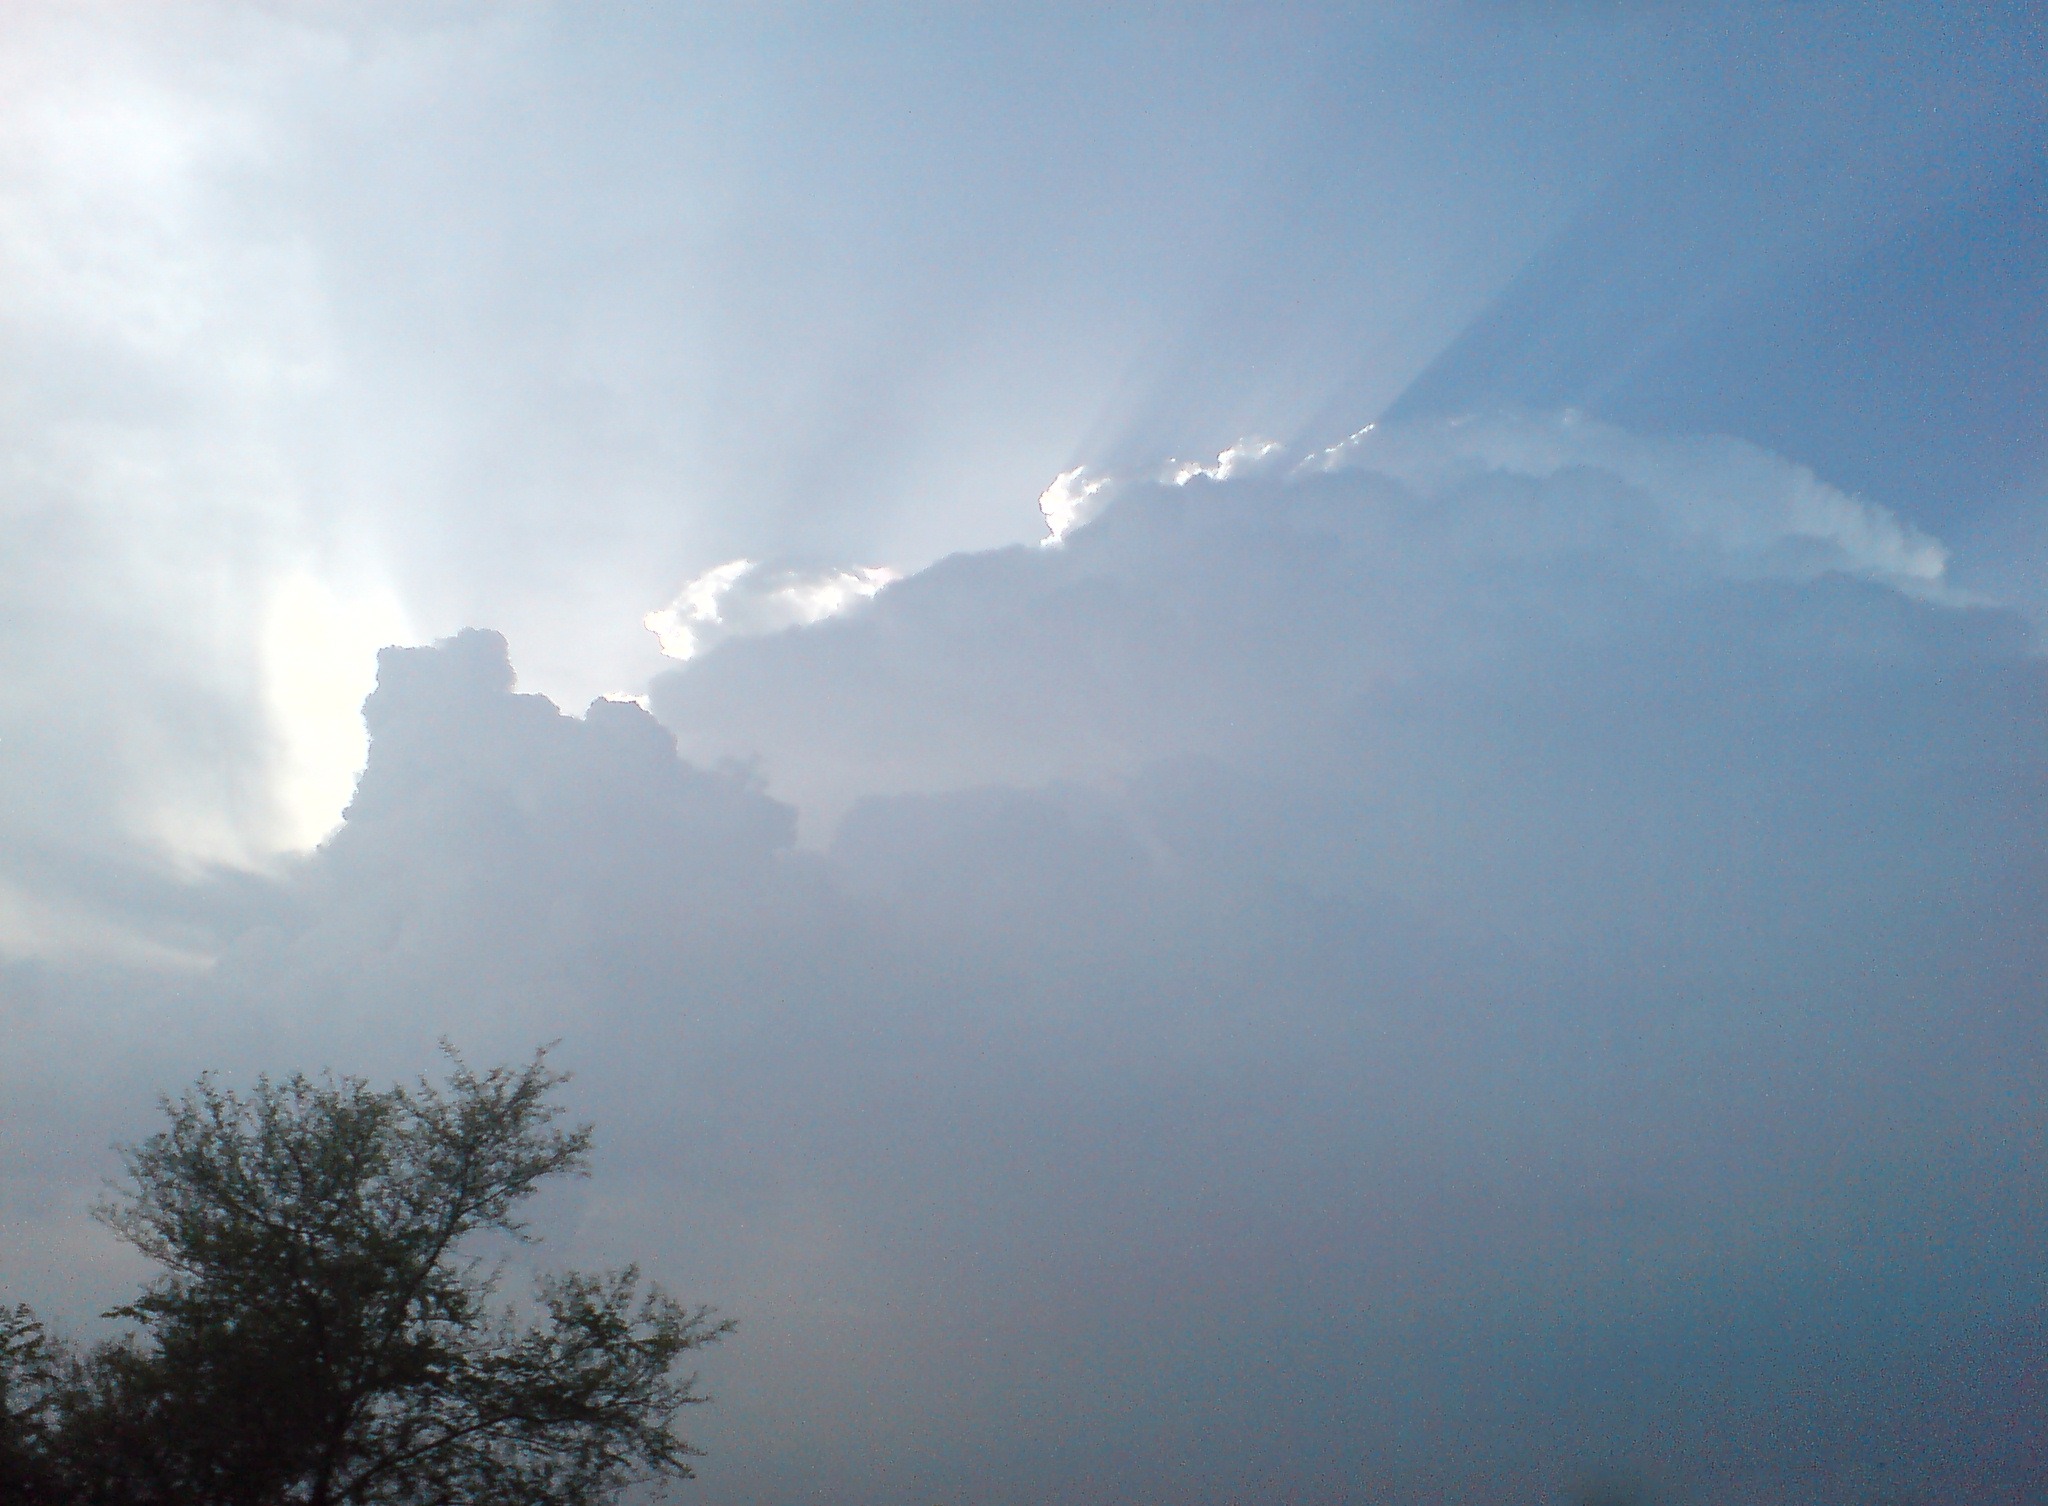
horizon, mountain, light, cloud, sky, sun, sunlight, air, morning, view, atmosphere, tranquility, high, fluffy, heaven, tranquil, natural, weather, peace, cumulus, overcast, freedom, cloudscape, clouds, climate, day, stratosphere, meteorology, meteorological phenomenon, ozone, atmospheric phenomenon, atmosphere of earth